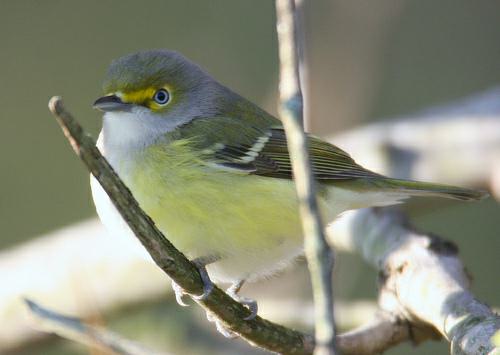
A photo of a white eyed vireo